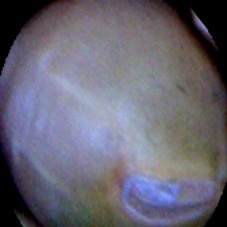
Label: Immature